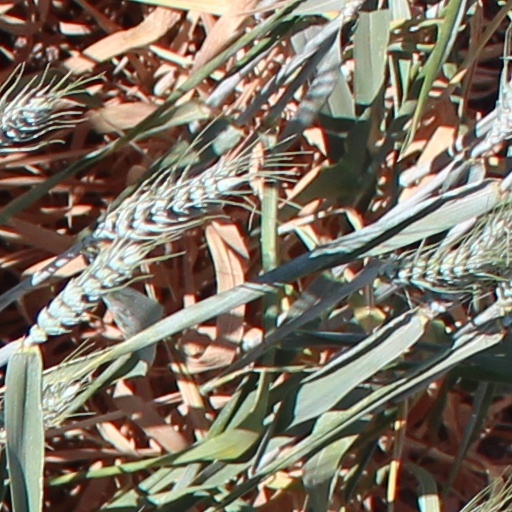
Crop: wheat